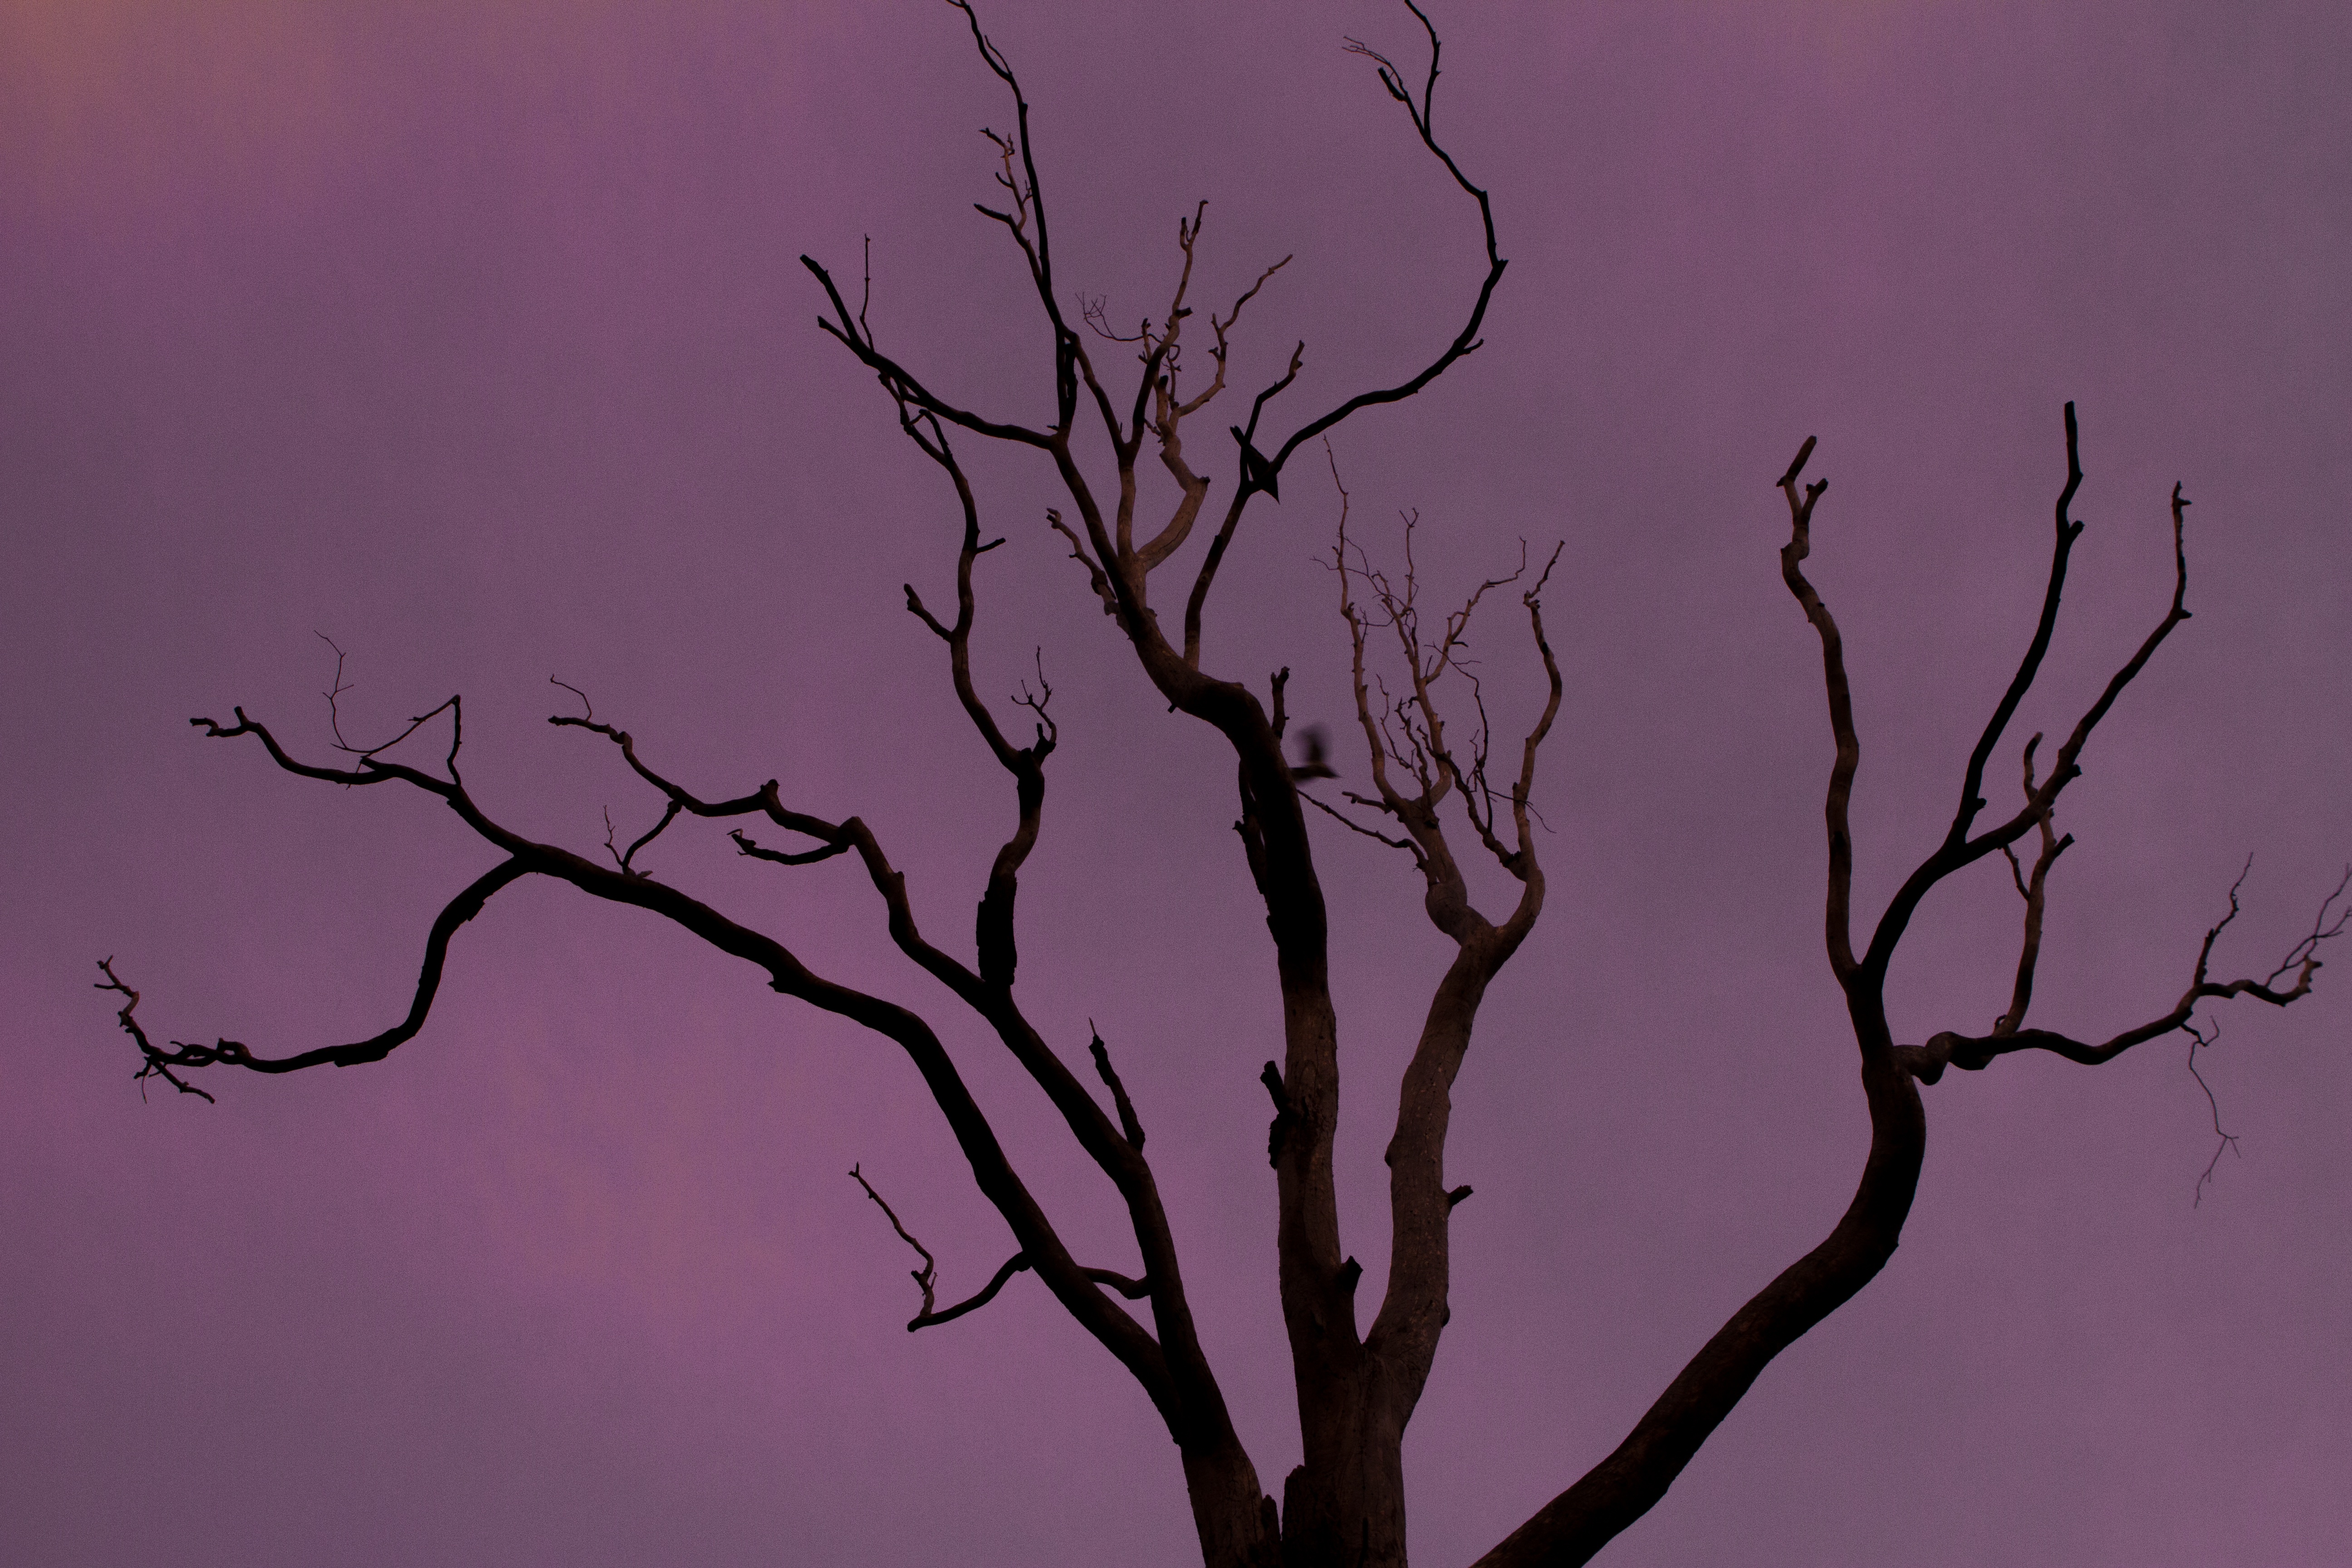
tree, branch, silhouette, sky, leaf, flower, darkness, twig, art, drawing